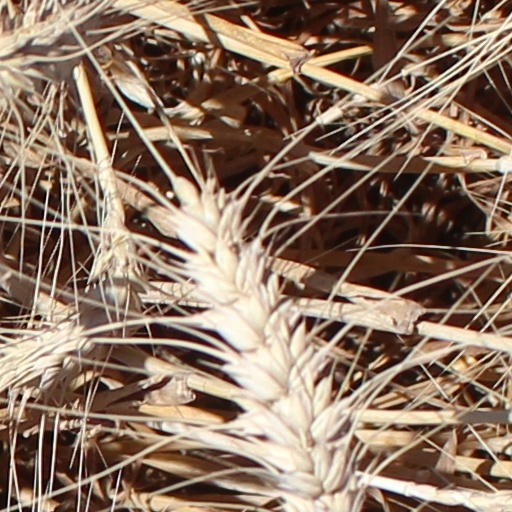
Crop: wheat